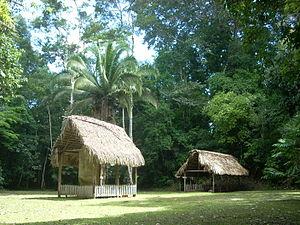
Cette liste des sites mayas est une liste alphabétique répertoriant un nombre significatif de sites archéologiques associés à la civilisation maya de la Mésoamérique.